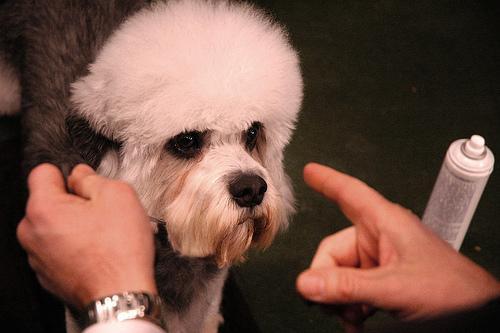
Dandie_Dinmont